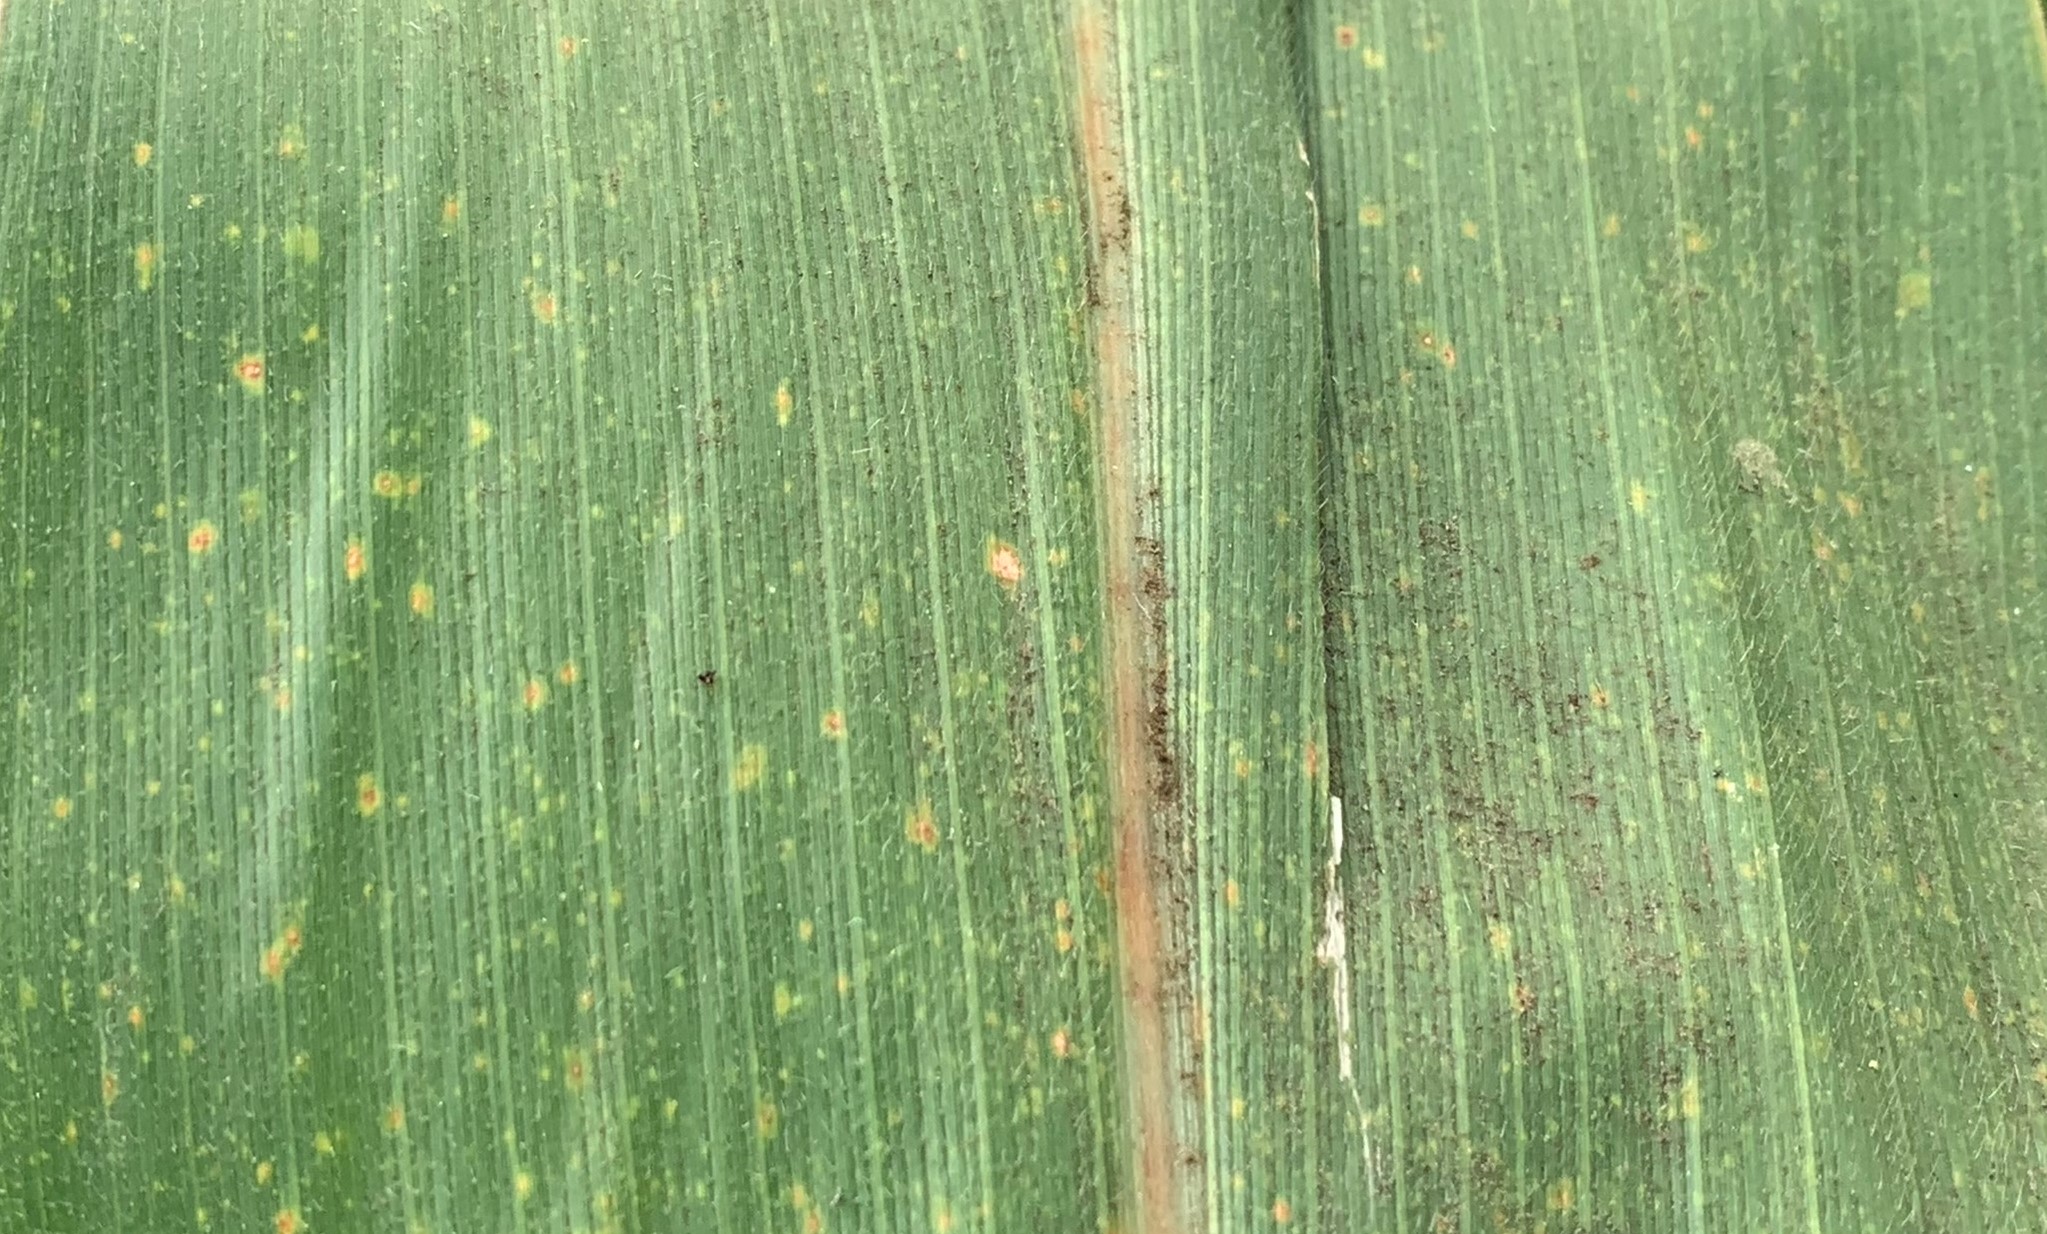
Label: MLN